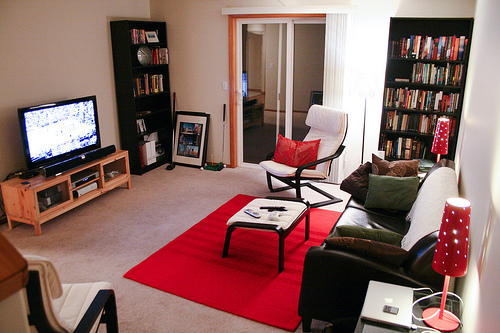
question: 壁は何色ですか？
answer: 白色

question: テレビは何色ですか？
answer: 黒色

question: テレビはいくつありますか？
answer: 一台

question: ドット柄のライトはいくつありますか？
answer: ２つ

question: 本棚は何色ですか？
answer: 黒色

question: 本棚はいくつありますか？
answer: 二台

question: 黒色の額に入れられている絵はどこにありますか？
answer: 画像左側に置かれている本棚の足元。

question: テーブルの下に敷かれているラグは何色ですか？
answer: 赤色